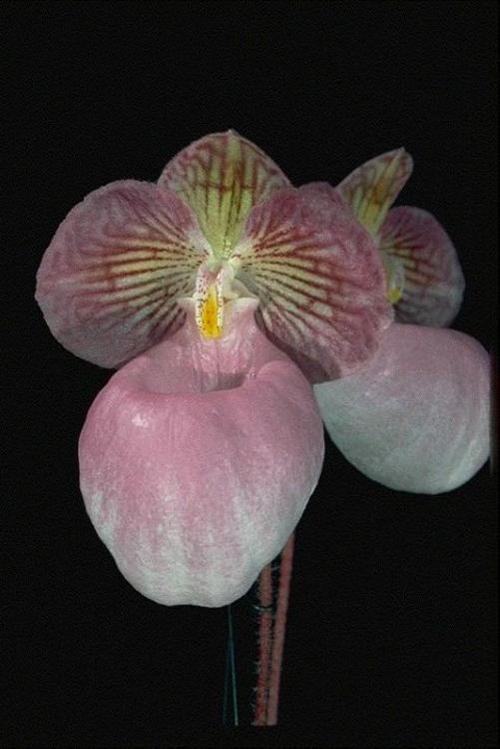
Label: hard-leaved pocket orchid